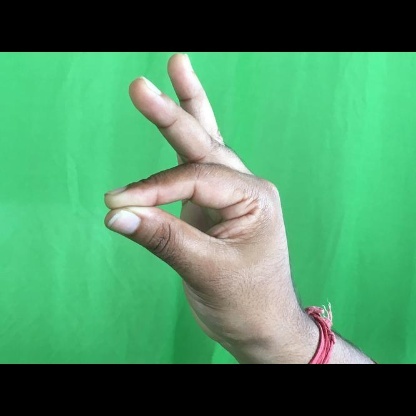
Mudra: Hamsasyam